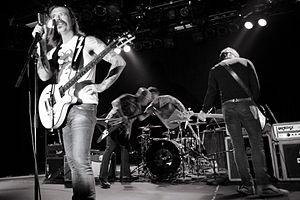
Eagles of Death Metal est un groupe de rock américain, originaire de Palm Desert, en Californie. Il est originellement formé en 1997 par Jesse Hughes, Josh Homme et Tim Vanhamel à Palm Desert, en Californie en 1998. Le groupe apparaît pour la première fois sur l’album The Desert Sessions III/IV de Josh Homme.